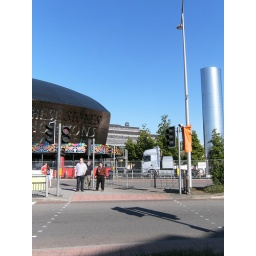
a blue police box on top of the Millennium Centre in Cardiff